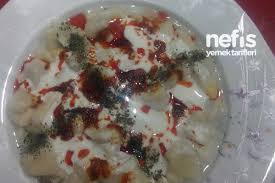
Yemek: manti